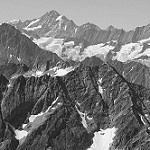
Label: B & W